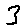
Label: 3